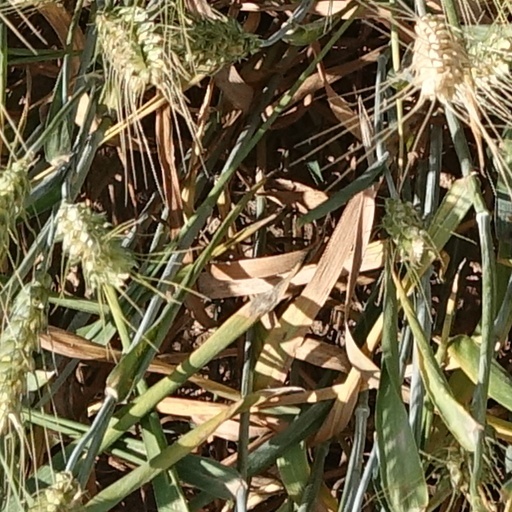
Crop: wheat